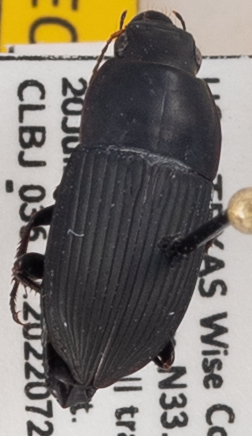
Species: Anisodactylus haplomus
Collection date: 2022-07-20
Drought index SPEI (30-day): -1.608
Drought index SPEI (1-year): -0.728
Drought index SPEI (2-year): -0.638